Samuel Marsden

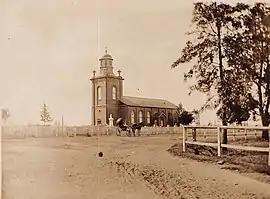
St Matthew's Church, Windsor, New South Wales, consecrated by Marsden on 8 December 1822

Marsden travelled as a passenger on the convict ship, to Australia, his first child Anne being born en route. He arrived in the colony on 2 March 1794, and set up house in Parramatta, outside the main Port Jackson settlement.